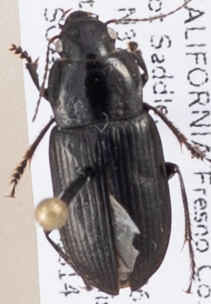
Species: Anisodactylus similis
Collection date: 2019-08-14
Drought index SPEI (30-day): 0.694
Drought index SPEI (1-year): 0.47
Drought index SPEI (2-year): -0.03